2010 Israel–Lebanon border clash

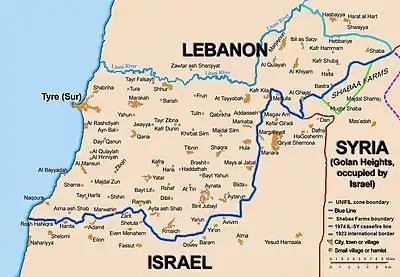
The Blue Line

In the weeks leading up to the incident hostile rhetoric was traded between the Lebanese (particularly Hezbollah) and Israeli sides in light of the reports suggesting the Special Tribunal for Lebanon would indict Hezbollah members. Following an impromptu visit to Lebanon by King Abdullah of Saudi Arabia and Syria's Bashar al-Assad just days before the incident, various media in Lebanon and outside said the likelihood of sparking an outbreak of violence eased. Two days before the incident, however, Assad made a statement marking Syria's Army Day warning that "The spectre of real peace in the region is disappearing, and the possibility of war is increasing."